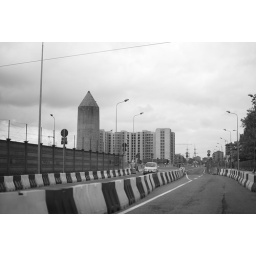
This shot was taken from a car window while cruising around the periphery of Milan, Italy.